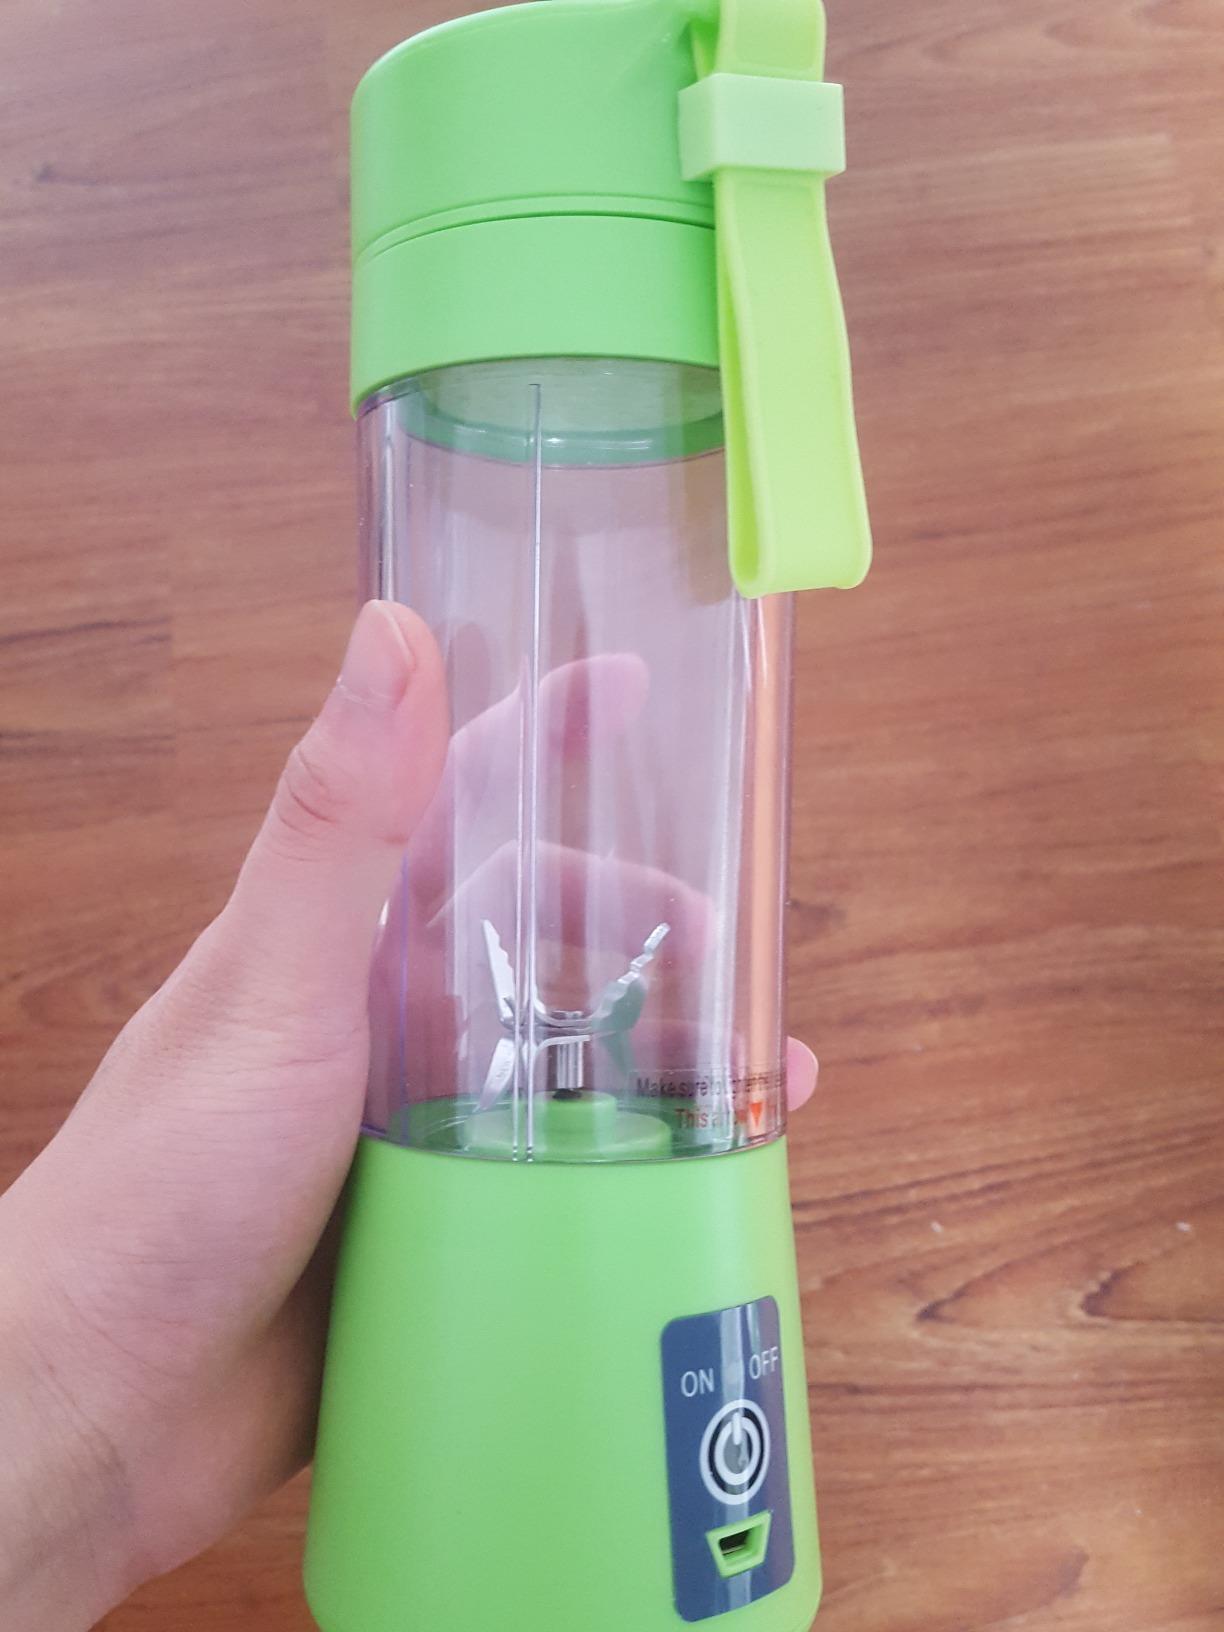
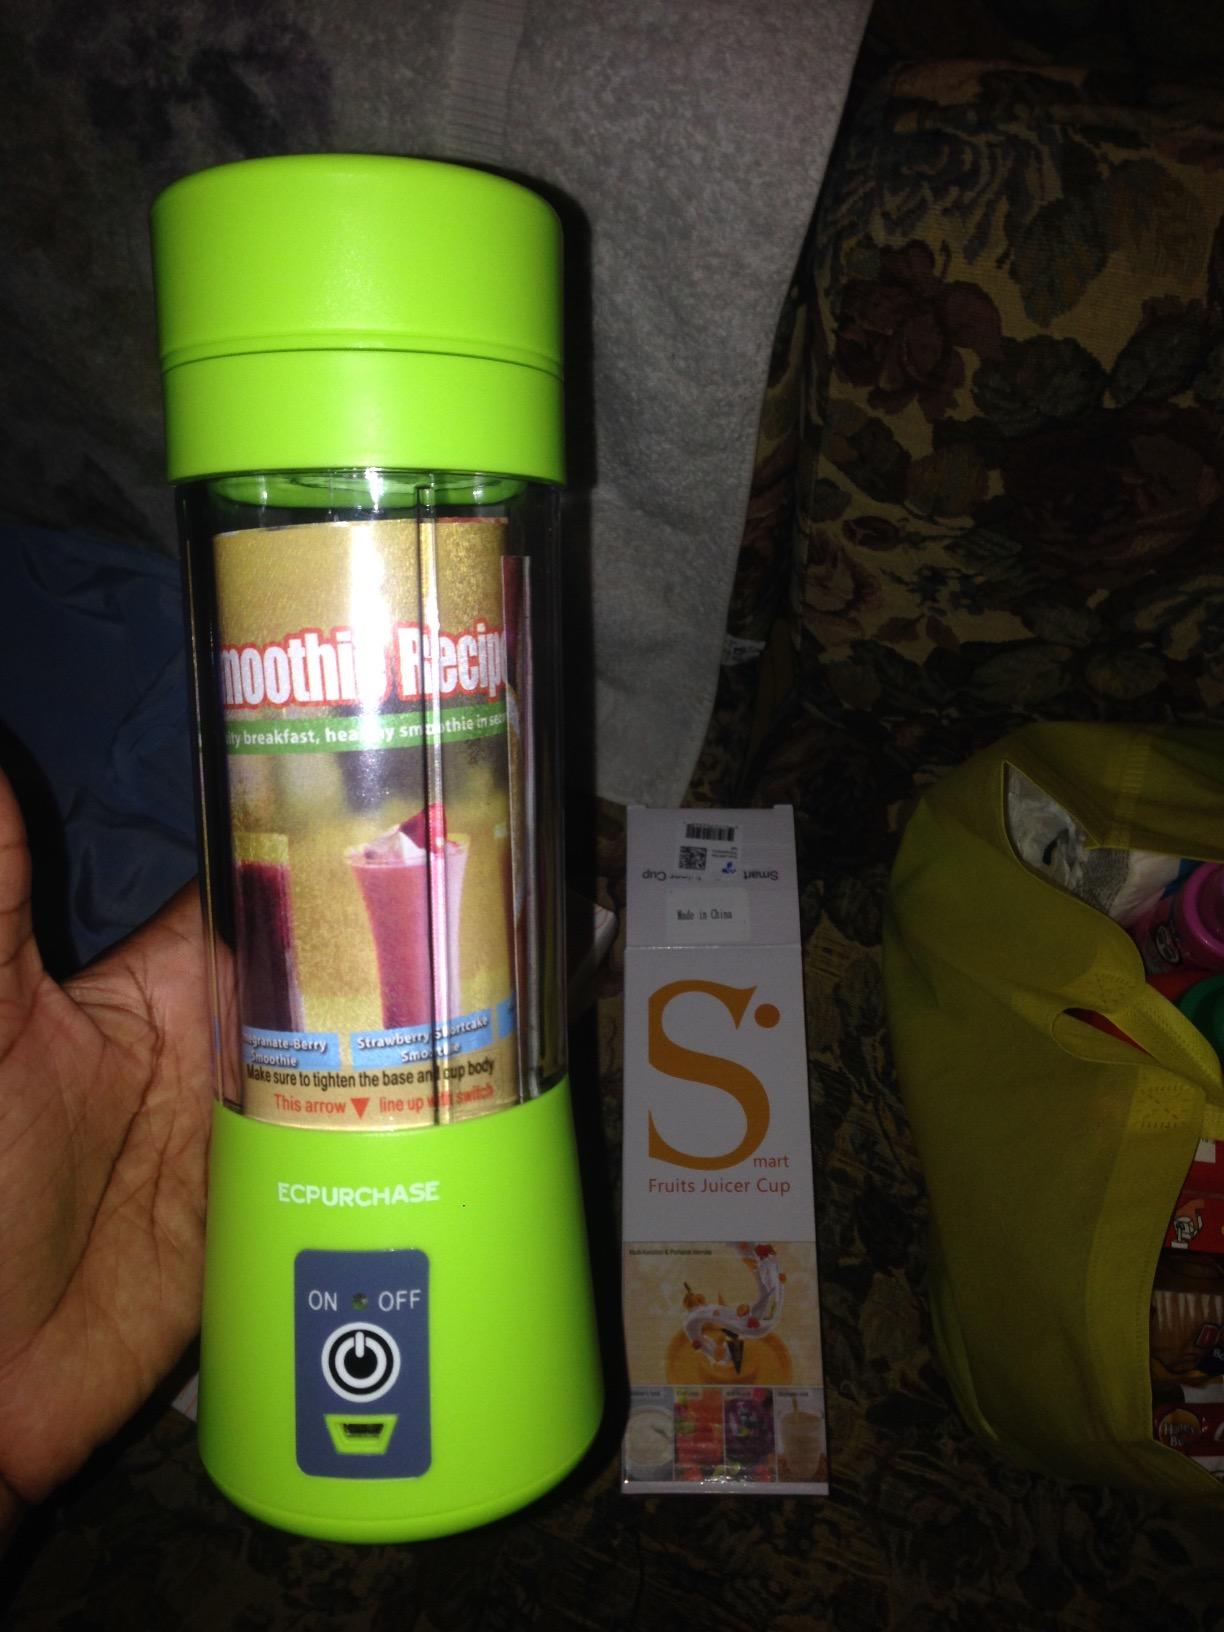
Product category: items_blender
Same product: yes